Starrcade (2019)

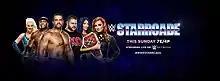
Promotional poster featuring Lana, Bobby Lashley, Rusev, Kevin Owens, Sasha Banks, and Becky Lynch

The 2019 Starrcade was the 21st and final Starrcade professional wrestling livestreaming event. It was the third Starrcade promoted by WWE and was held as a live event for wrestlers from the promotion's Raw and SmackDown brand divisions. A portion of the event was livestreamed as a one-hour WWE Network special. It took place on December 1, 2019, at the Infinite Energy Arena in Duluth, Georgia. Due to the COVID-19 pandemic, an event was not held in 2020 and no further events have been scheduled since.